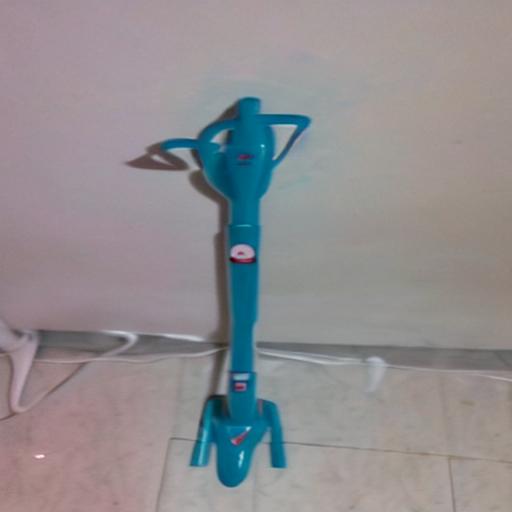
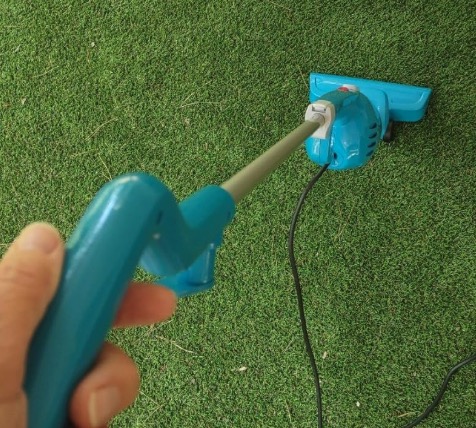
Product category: items_vacuum
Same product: no